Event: Nepal Earthquake
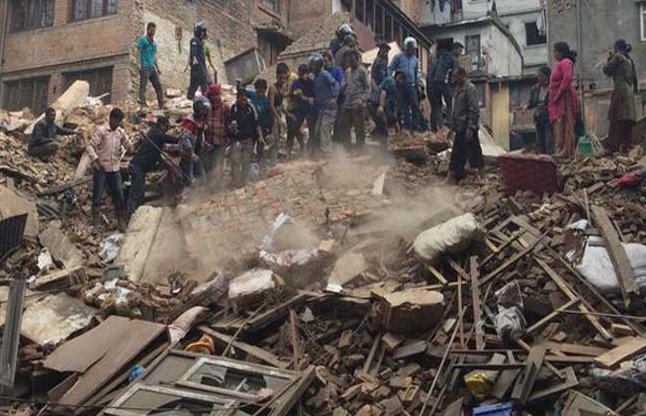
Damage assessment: damage